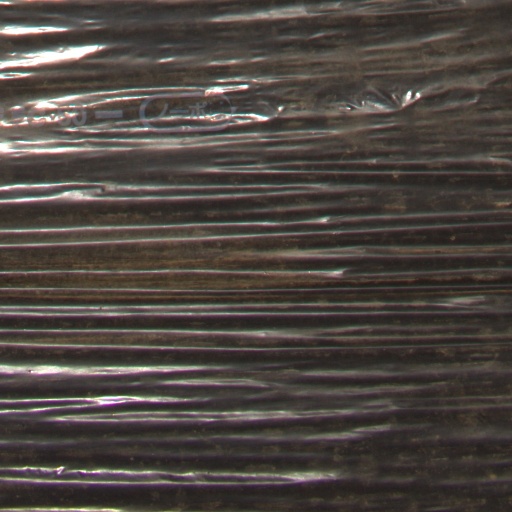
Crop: Jerusalem artichoke